Periwinkle (film)

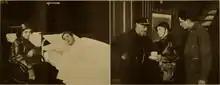
Mary Miles Minter in two scenes from "Periwinkle" (1917)

As described in various film magazine reviews, Periwinkle (Minter) was rescued from a shipwreck as a baby by the members of a remote coast-guard station. She is raised by Ann Scudder (Schaefer) and her elderly father Ephraim (Periolat), and cared for by all of the men at the coastguard station. When she grows older, she helps them when there are shipwrecks.